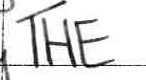
Label: the